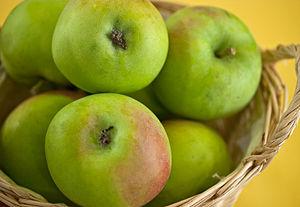
Tuscan est d'un cultivar de pommiers domestiques colonnaire de première génération.